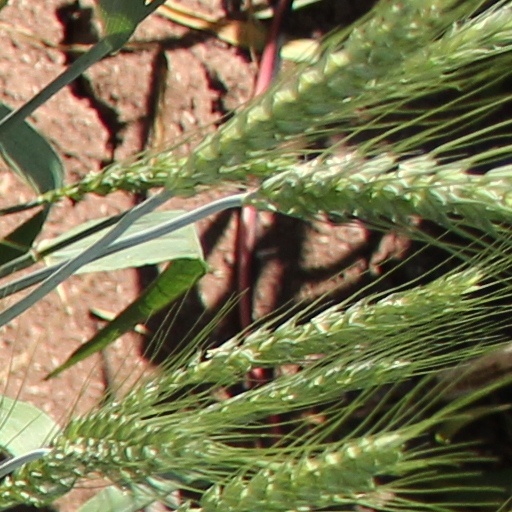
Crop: wheat